The Wizard of Oz (TV series)

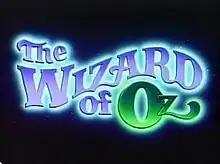

The Wizard of Oz is a 1990 American animated television series produced by DIC Animation City to capitalize on the popularity of the 1939 film version, to which DiC had acquired the rights from Turner Entertainment, Co. The series aired for thirteen episodes and premiered on ABC, starting on September 8, 1990. The show presented a number of stories and characters from L. Frank Baum's original Oz series.